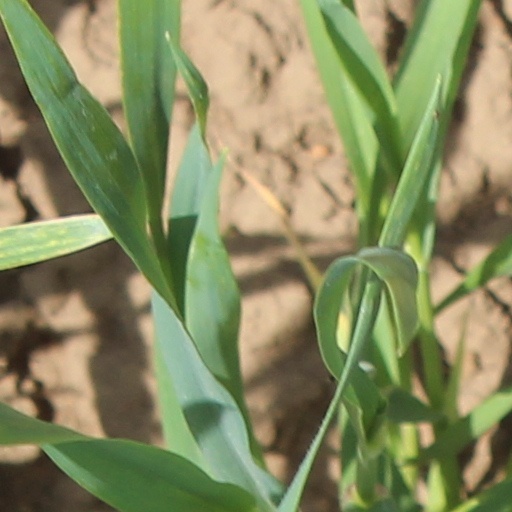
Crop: wheat